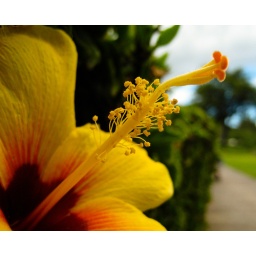
This is a flower along the beach path in Wailea, Maui, Hawaii.